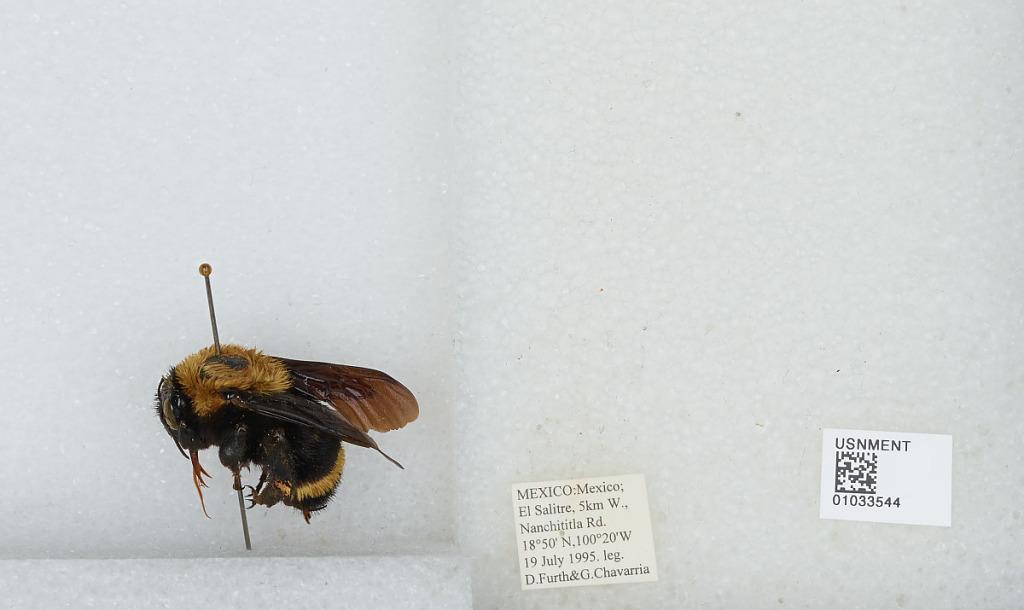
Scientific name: Bombus (Fervidobombus) steindachneri Handlirsch
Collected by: G. Chavarria
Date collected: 1995-7-19
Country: Mexico
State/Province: Jalisco
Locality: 5km W., Nanchititla Rd., El Salitre
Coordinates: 18.5, -100.2